SATA

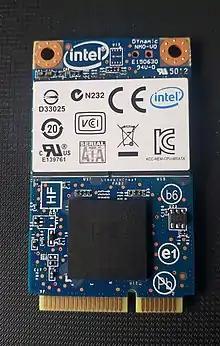
An mSATA SSD

eSATAp stands for powered eSATA. It is also known as Power over eSATA, Power eSATA, eSATA/USB Combo, or eSATA USB Hybrid Port (EUHP). An eSATAp port combines the four pins of the USB 2.0 (or earlier) port, the seven pins of the eSATA port, and optionally two 12 V power pins. Both SATA traffic and device power are integrated in a single cable, as is the case with USB but not eSATA. The 5 V power is provided through two USB pins, while the 12 V power may optionally be provided. Typically desktop, but not notebook, computers provide 12 V power, so can power devices requiring this voltage, typically 3.5-inch disk and CD/DVD drives, in addition to 5 V devices such as 2.5-inch drives.